Anteosaurus

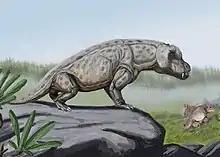
Reconstruction of "Anteosaurus" in terrestrial paleoenvironment

More recently, Julien Benoit and colleagues have shown that the head of "Anteosaurus" had a natural posture that was less tilted downwards than that of the tapinocephalids and that, unlike the latter, it does not line up ideally with the vertebral column to optimize a head-to-head combat. This peculiarity associated with the presence of a pachyostosis less developed than that of the tapinocephalids and the retention of a large canine led these authors to suggest an agonistic behavior in which "Anteosaurus" more likely used its large canines for displays and/or during confrontation involving bites.